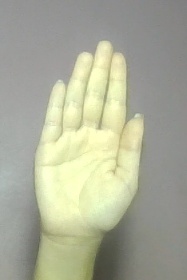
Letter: seen